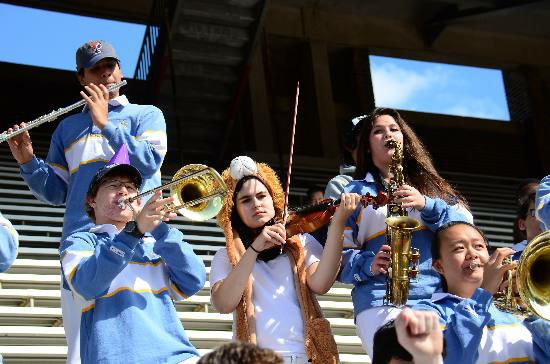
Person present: Yes